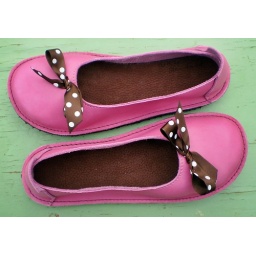
Adorable dotty in rose pink with chocolate polka dot ribbons.